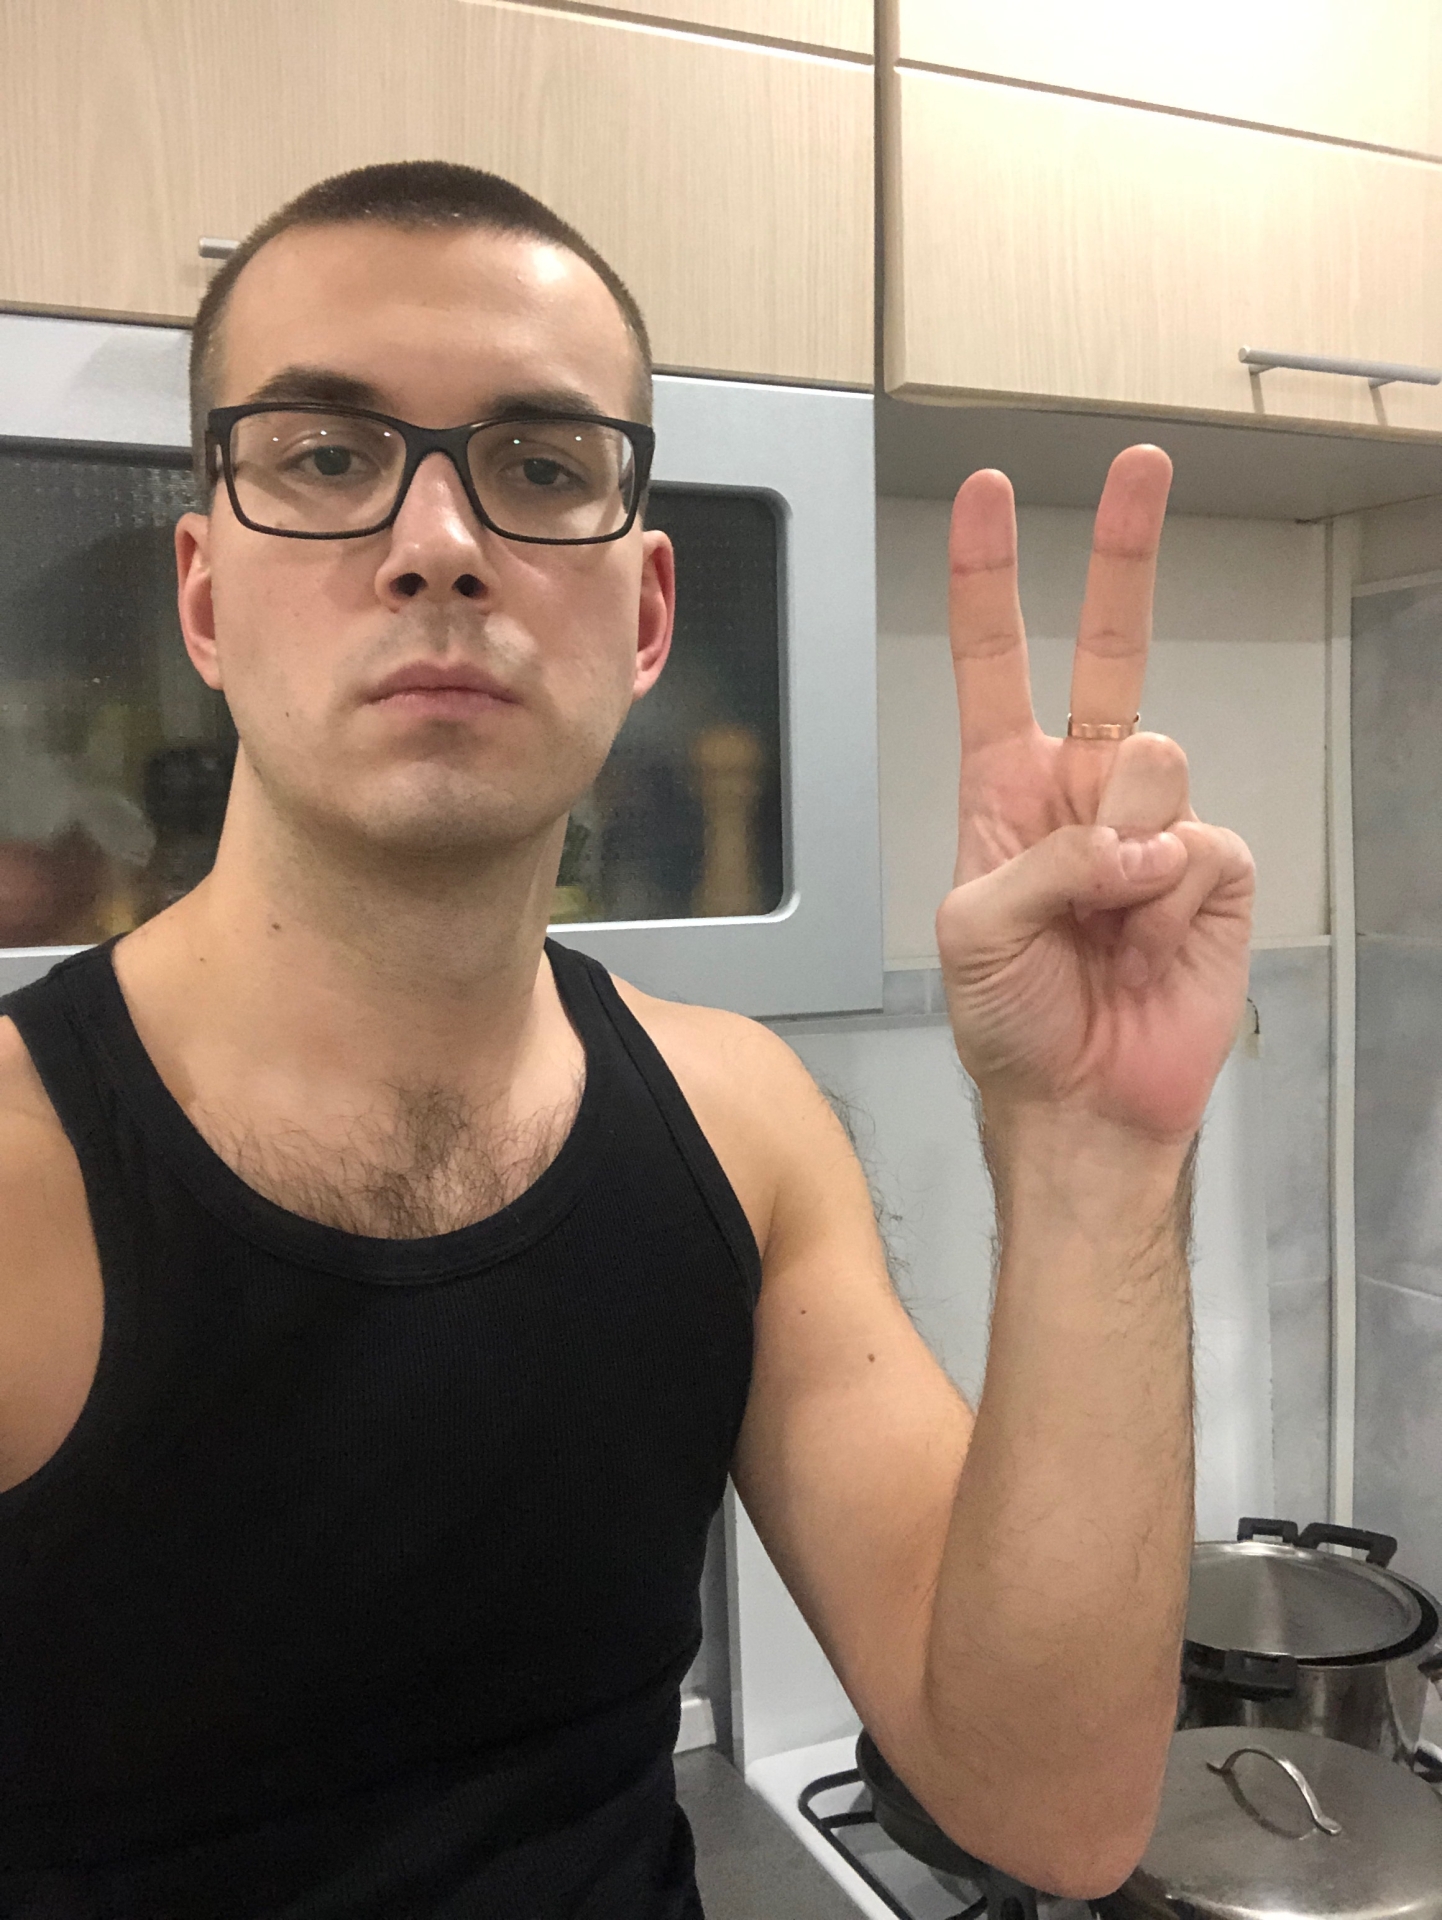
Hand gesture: peace